Tram engine

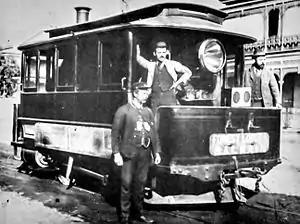
NSWGT Tram Motor No. 7

The Baldwin Locomotive Works in Philadelphia, Pennsylvania, USA, built steam tram engines, including most of those used in New South Wales, Australia.